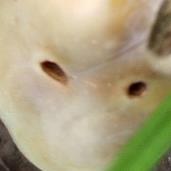
Crop: Tomato
Condition: helicoverpa-armigera-p